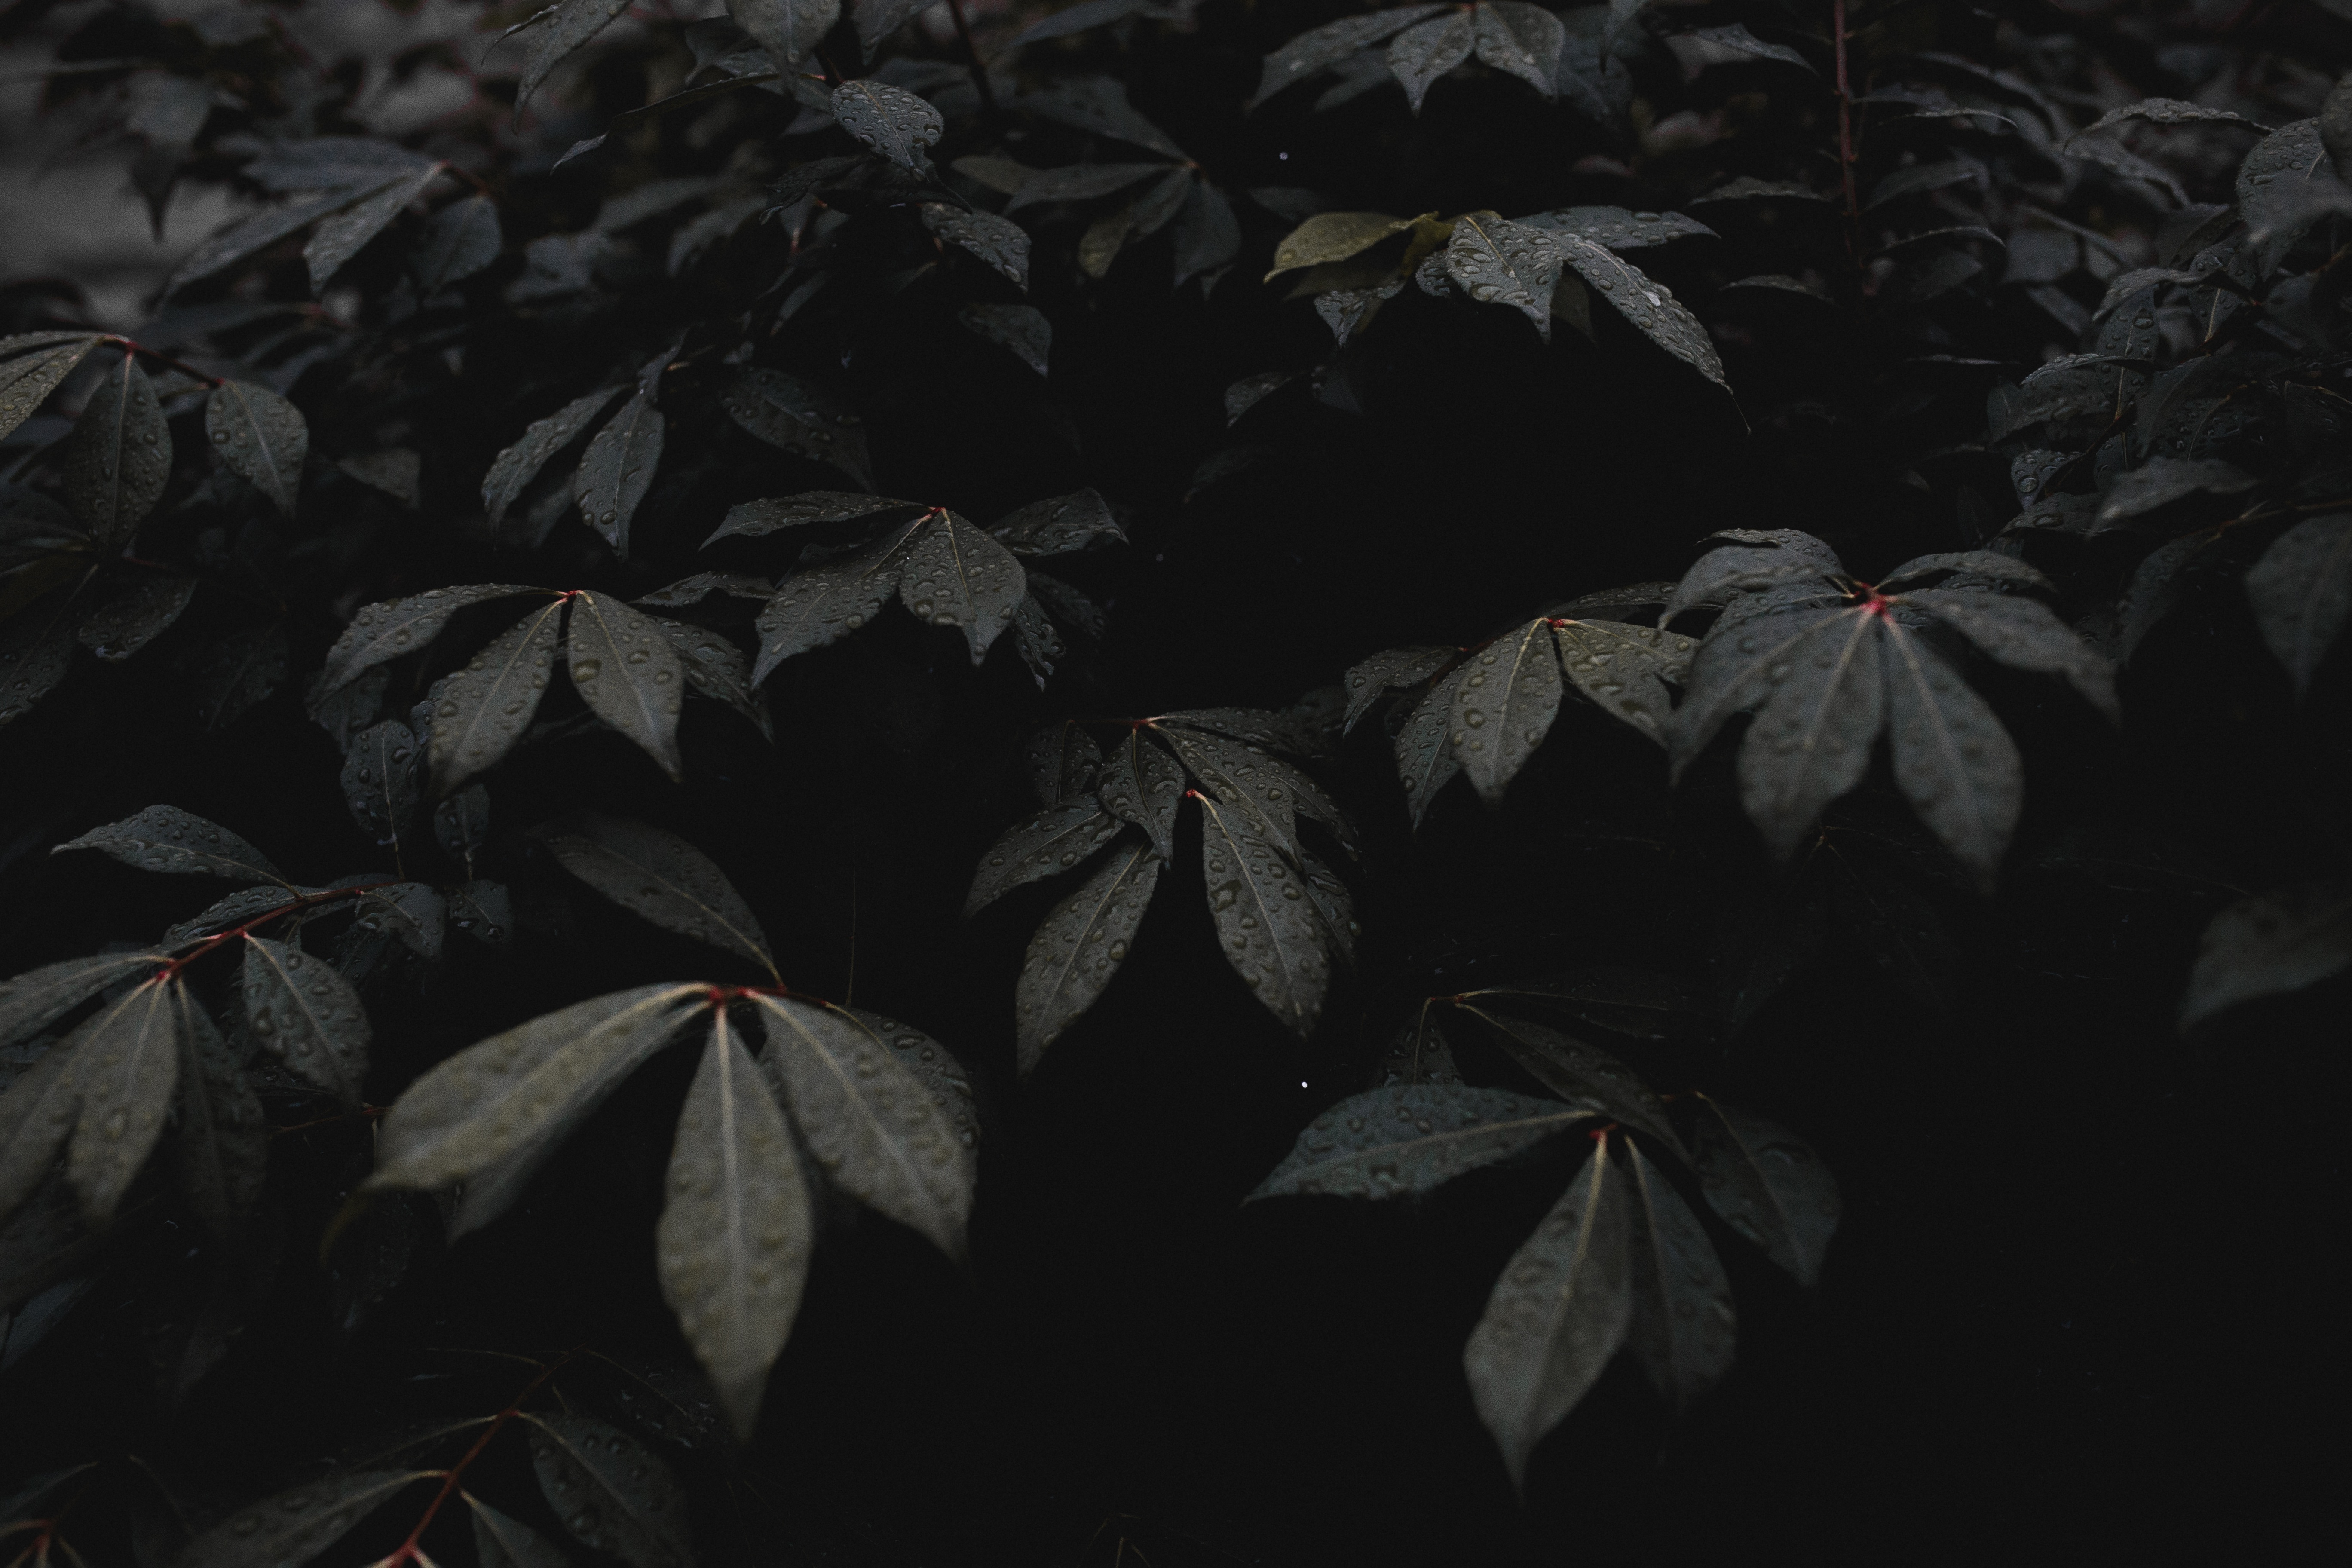
tree, nature, branch, black and white, plant, sunlight, leaf, flower, green, autumn, darkness, botany, black, monochrome, flora, monochrome photography